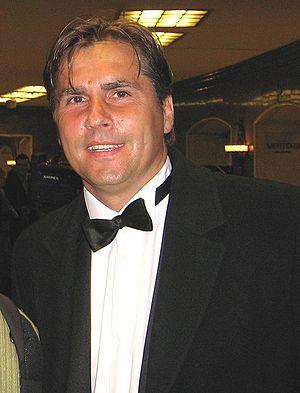
Dariusz Paweł Dziekanowski est un footballeur polonais né le 30 septembre 1962 à Varsovie.